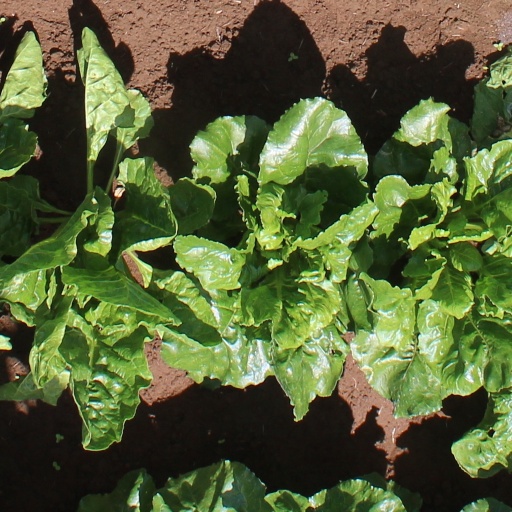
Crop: sugar beet